Topu Barman

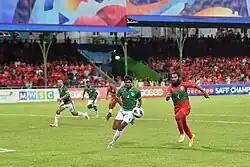
Topu (no.4) in action against Ali Ashfaq of Maldives during the 2021 SAFF Championship.

Topu made his youth international debut during the 2010 AFC U-16 Championship qualifiers. He represented Bangladesh U19 during the 2012 AFC U-19 Championship qualifiers held in Dhaka.